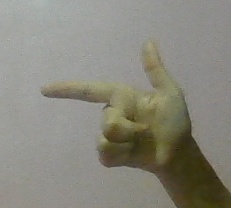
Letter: yaa